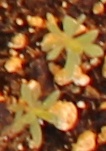
Label: Kochia